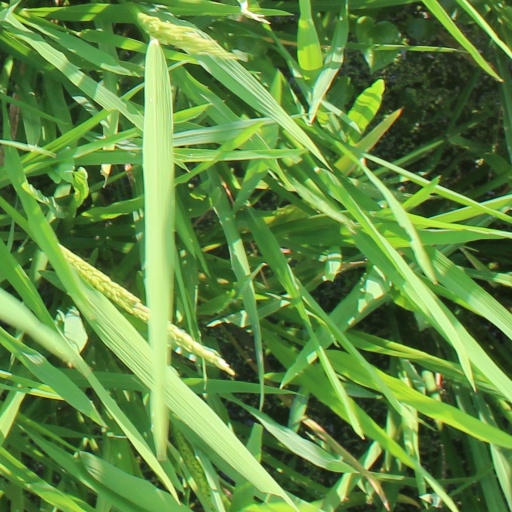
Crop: rice